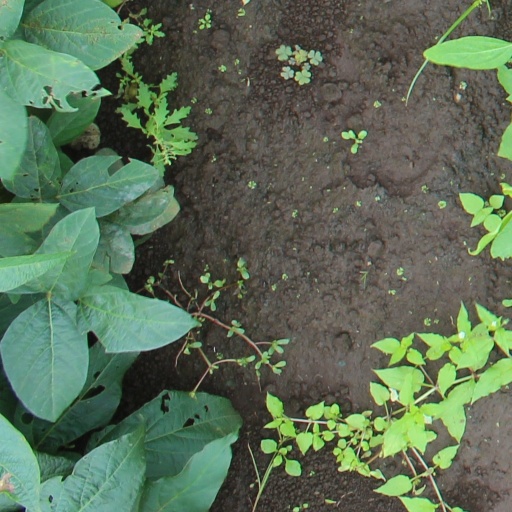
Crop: soybean